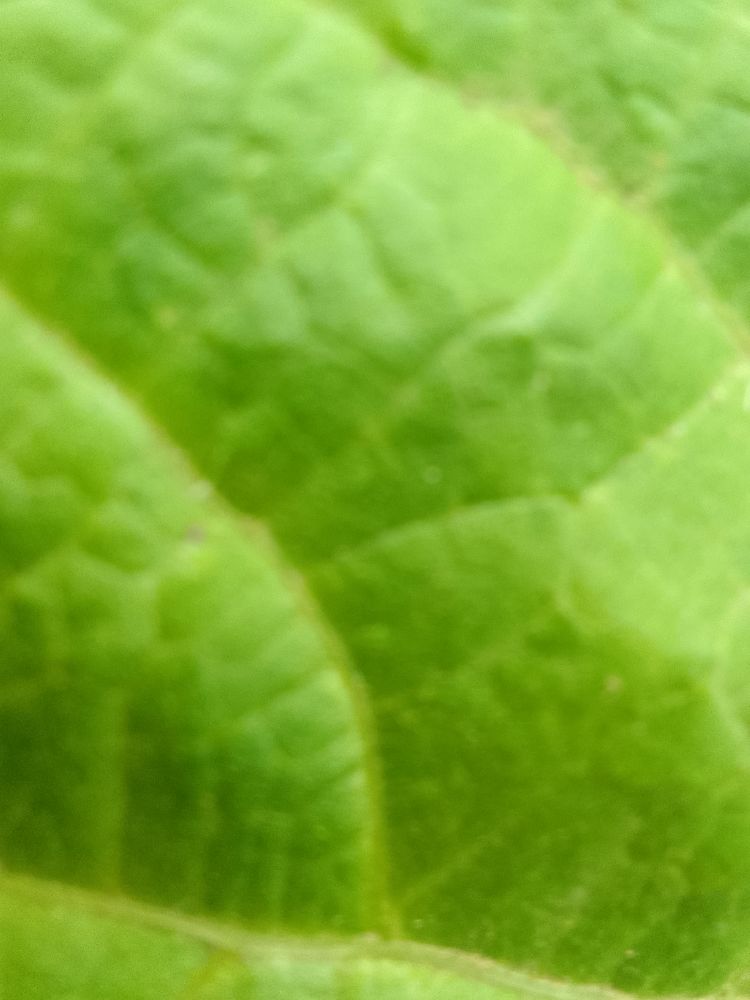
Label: healthy